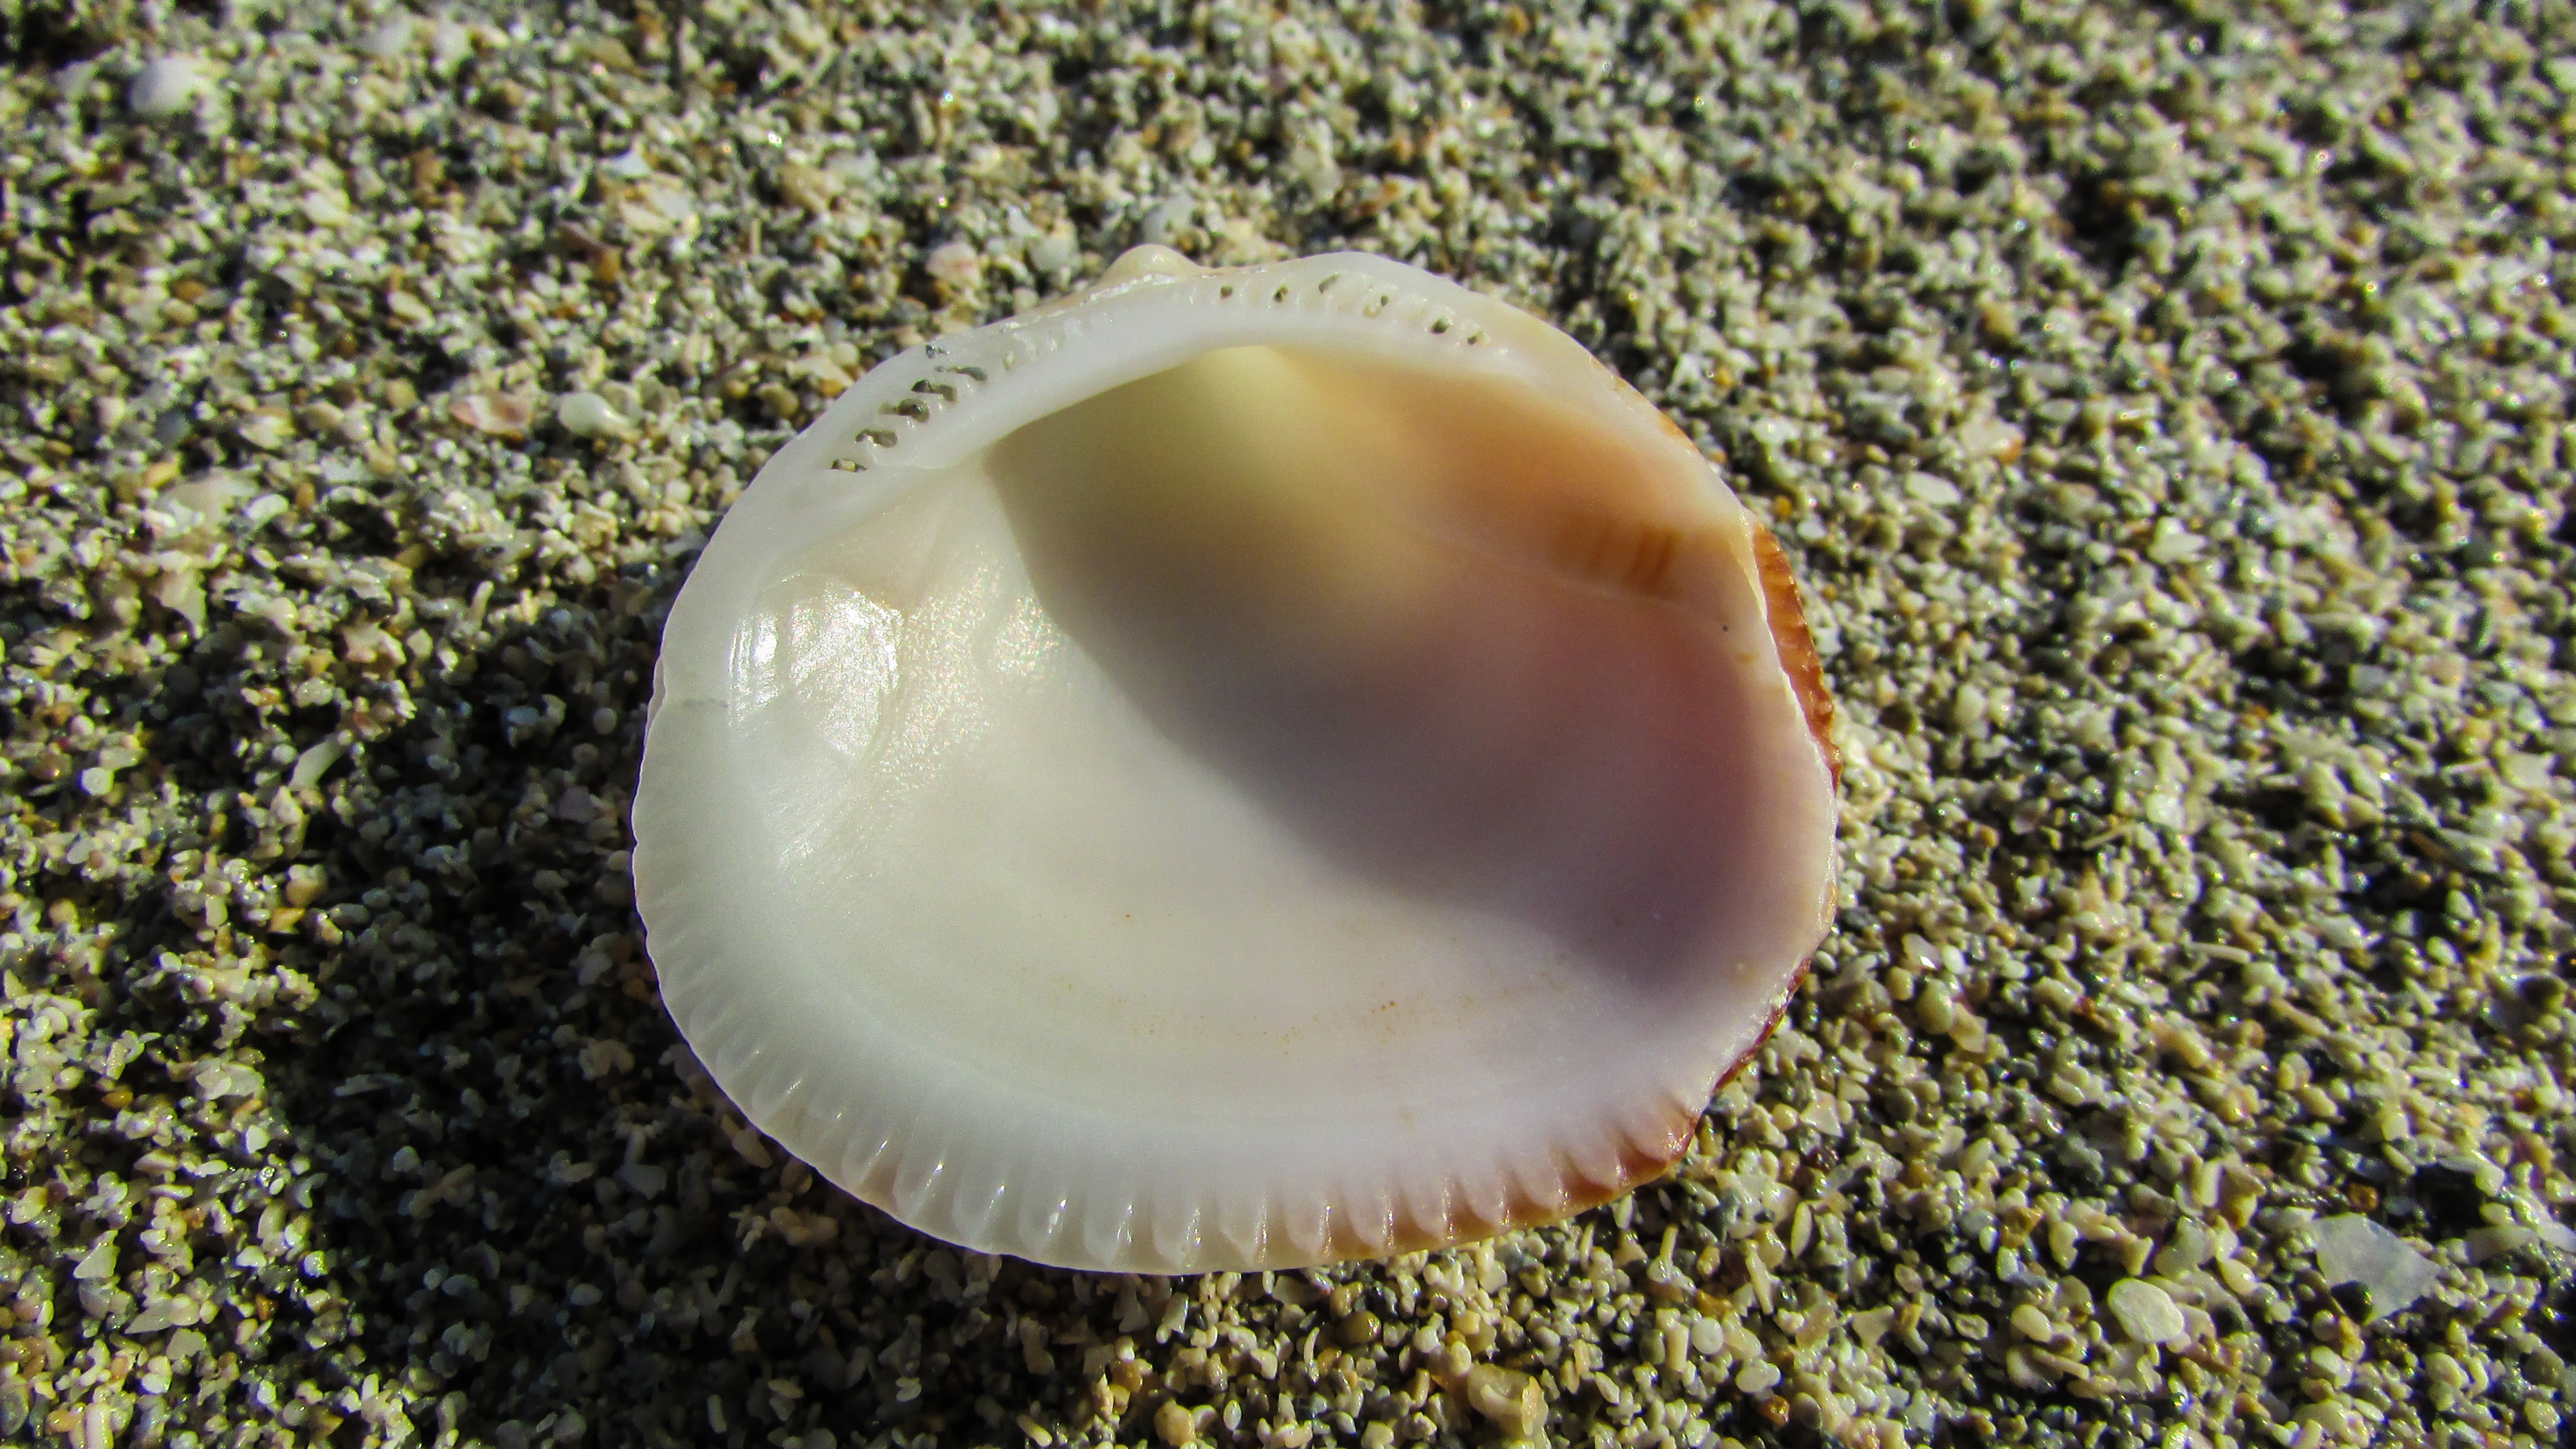
beach, nature, sand, biology, fauna, shell, invertebrate, seashell, conch, close up, snail, macro photography, beach sand, sea snail, marine biology, snails and slugs